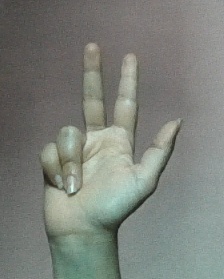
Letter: al